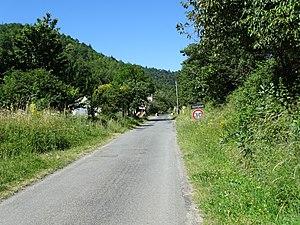
Auriac est une commune française située dans le département de l'Aude, en région Occitanie.